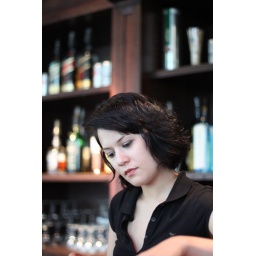
girl in bar who gave me tea and Maple whisky for my sore throat